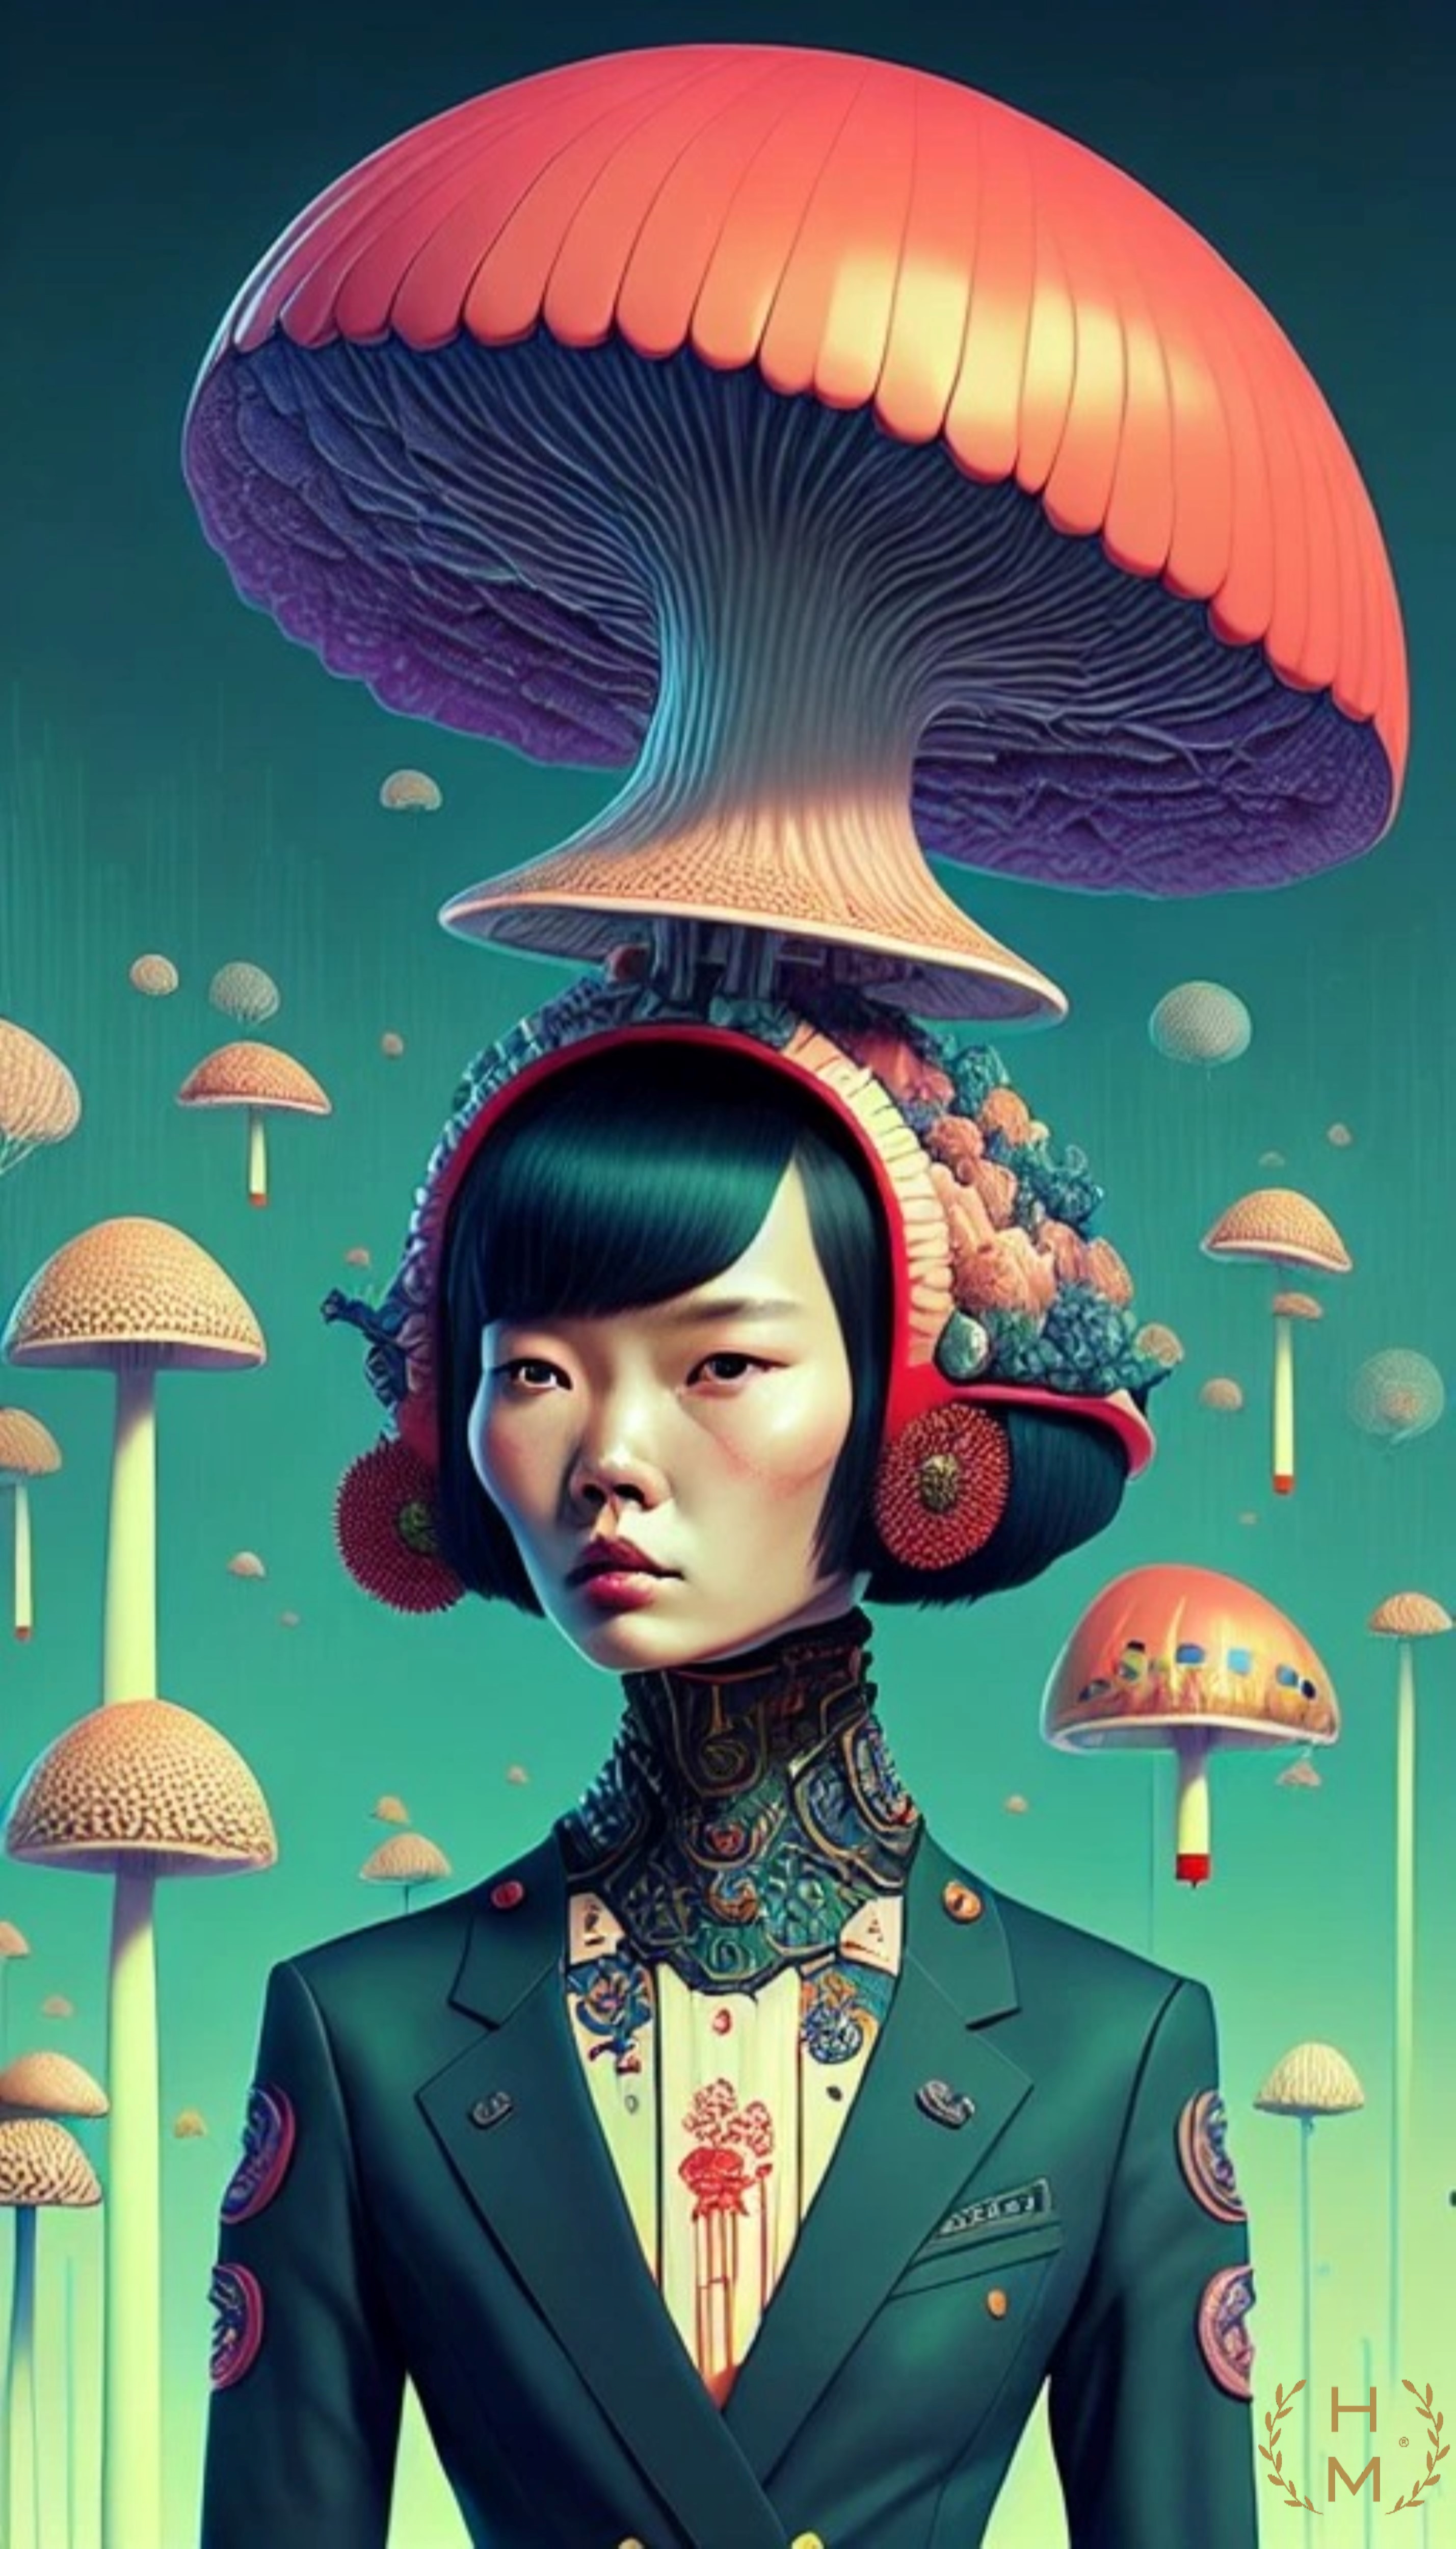
painting, art, artist, artwork, drawing, contemporary art, photography, illustration, paint, love, design, sketch, fine art, abstract art, creative, abstract, acrylic painting, nature, watercolor, art gallery, oil painting, gallery, modern art, abstract painting, digital art, contemporary painting, art collector, style, girl, woman, fashion, mort, hairstyle, headgear, blazer, font, hat, poster, fashion design, electric blue, fashion accessory, cg artwork, graphics, graphic design, magenta, formal wear, visual arts, advertising, fashion illustration, uniform, military uniform